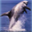
Label: dolphin